Palladius (Rayev)

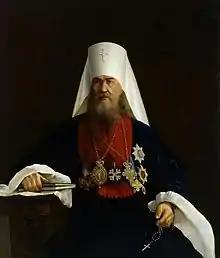
Portrait of Metropolitan Palladius, 1893

He was born into the family of the priest of the village of Peshelan of the Nizhny Novgorod diocese; studied at the Nizhny Novgorod Theological School and Nizhny Novgorod Theological Seminary (1848).